Grand Harbour

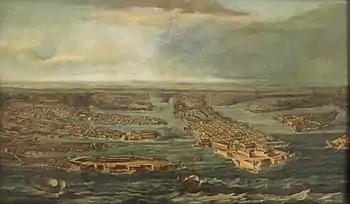
View of the Grand Harbour in the 18th century

Malta Dockyard is still active but with the departure of the British Military the harbour lost much of its military significance. A considerable part of Malta's commercial shipping is now handled by the new free port at Kalafrana, so the harbour is much quieter than it was in the first half of the 20th century.